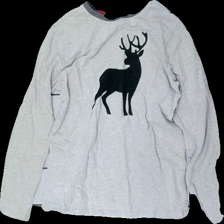
View: front
Type: Top
Category: Children
Brand: Kookai
Colors: Black, Blue
Material: 93% cotton, 7% polyester
Pattern: Animal print
Cut: Regular
Size: 152
Season: All
Price range: <50
Recommended usage: Export